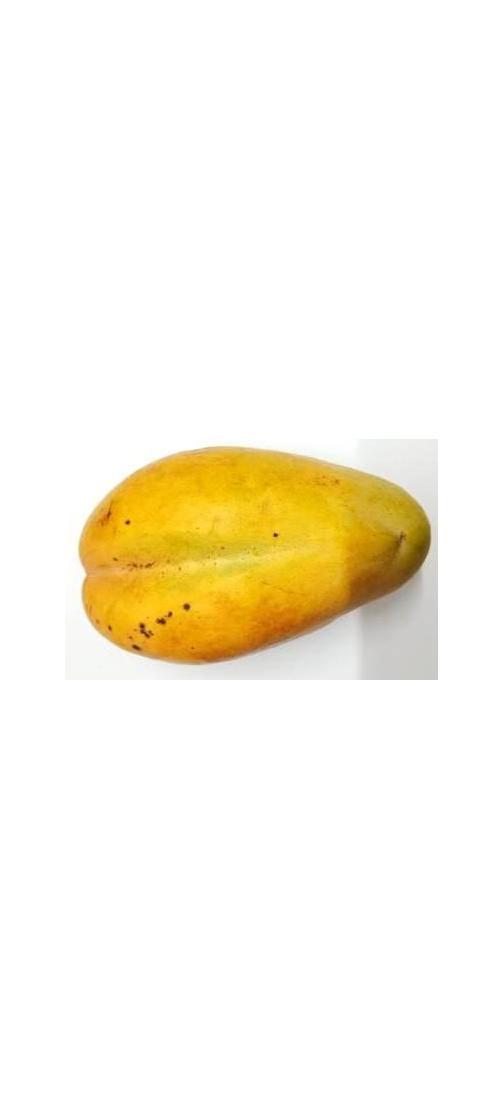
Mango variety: Bari-11